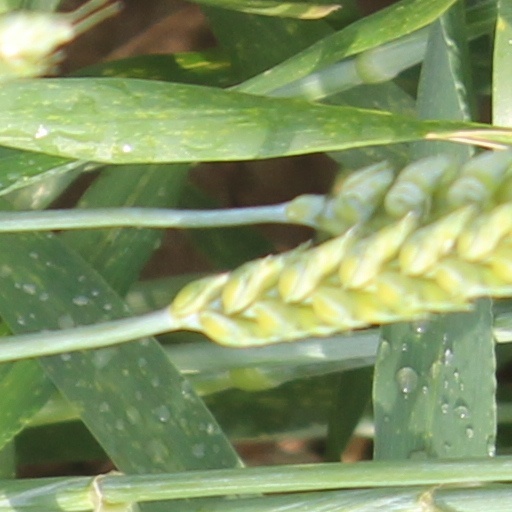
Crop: wheat